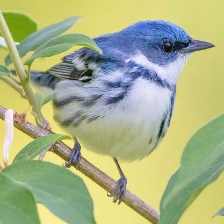
Species: CERULEAN WARBLER
Scientific name: SETOPHAGA CERULEA